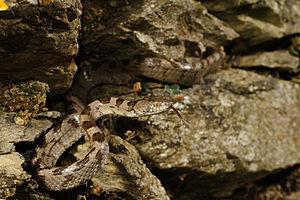
Telescopus fallax, aussi appelé couleuvre-chat d'Europe ou serpent-chat est une espèce de serpents de la famille des Colubridae.